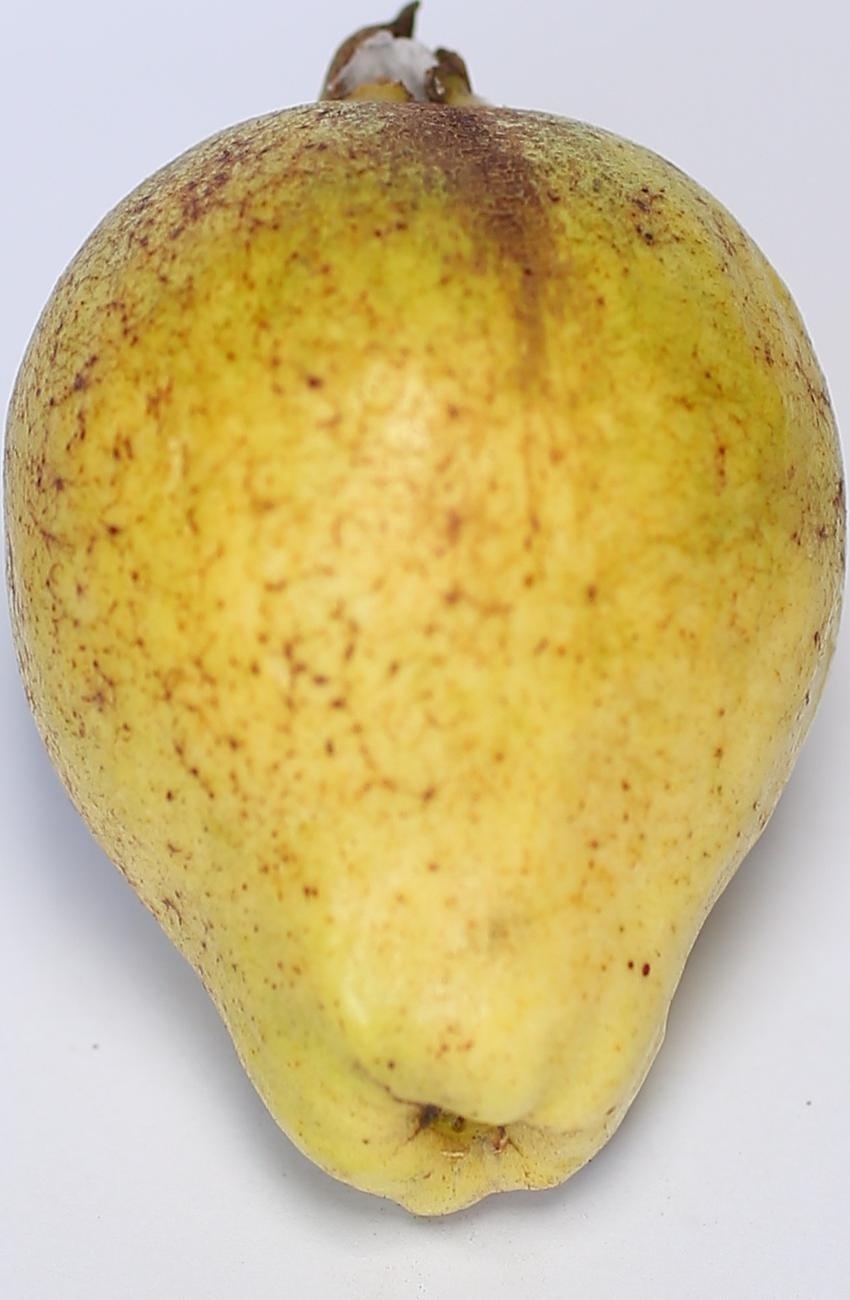
Maturity: ripe
Variety: thadhrami